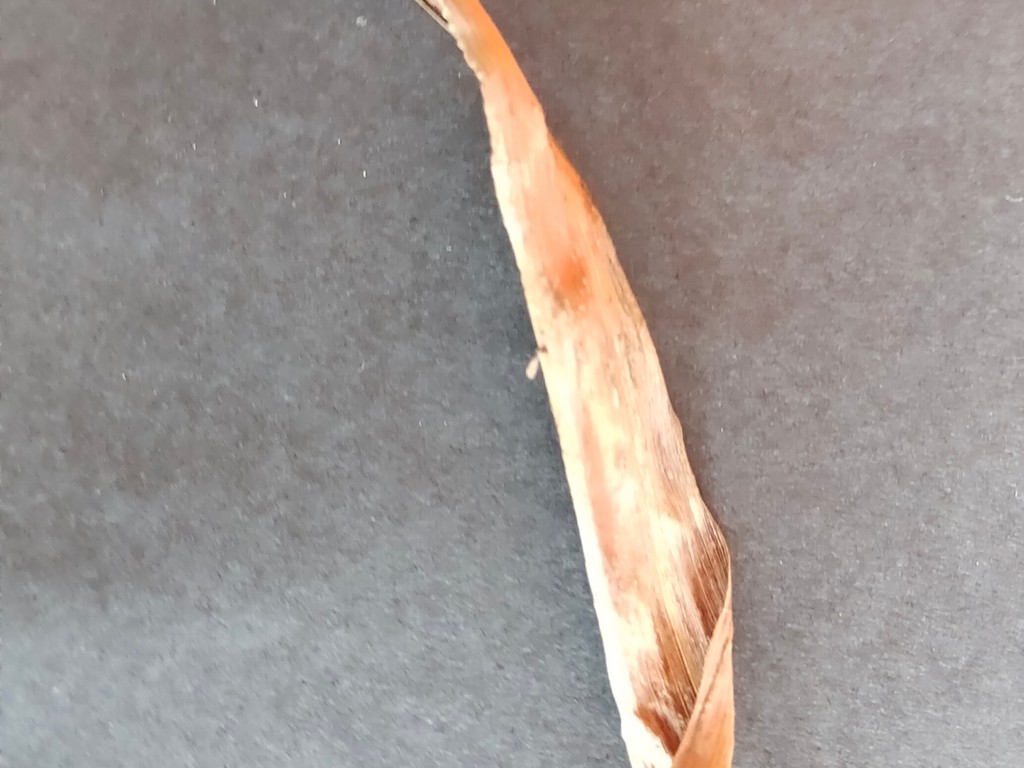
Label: Dried